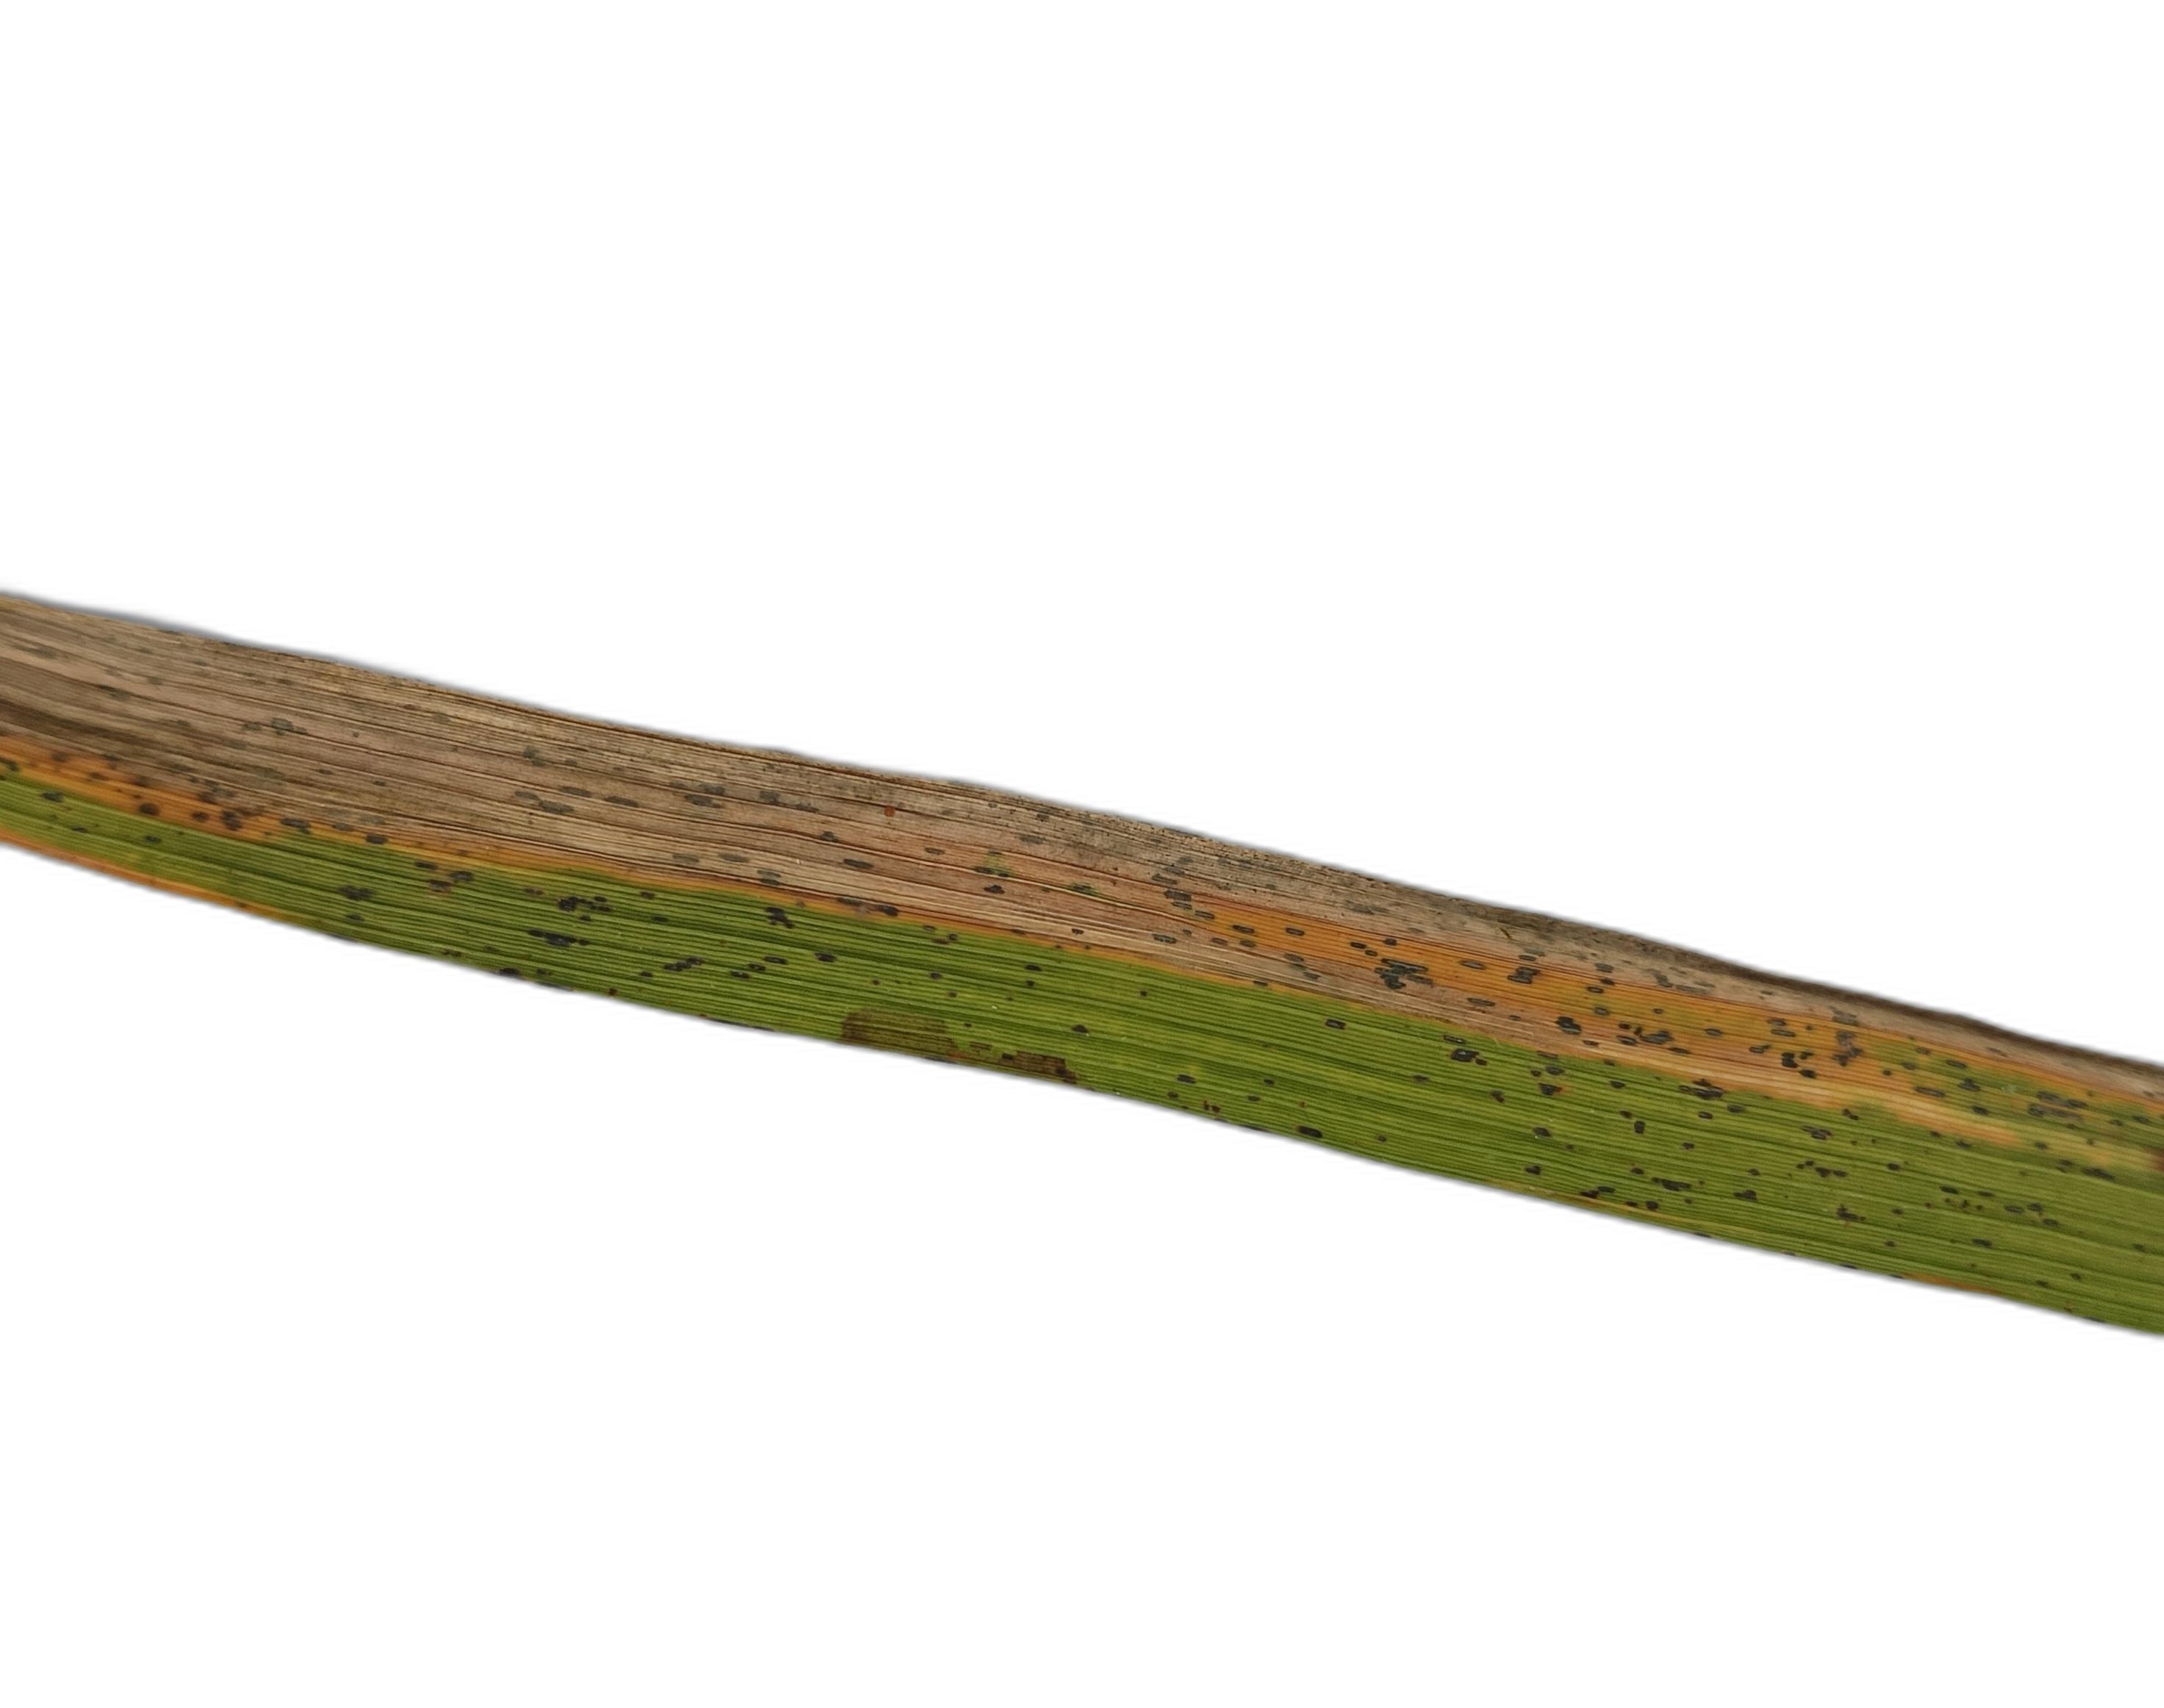
Label: Leaf Scald